Joint Special Operations University

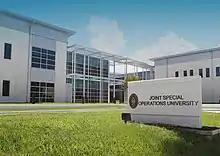

The Joint Special Operations University (JSOU) is the designated agency within USSOCOM to conduct joint Special Operations Force (SOF) education and thus is tasked with and directed to provide relevant, realistic, leading-edge education opportunities to military and civilian special operations forces personnel around the world, located at MacDill Air Force Base, Florida, United States.